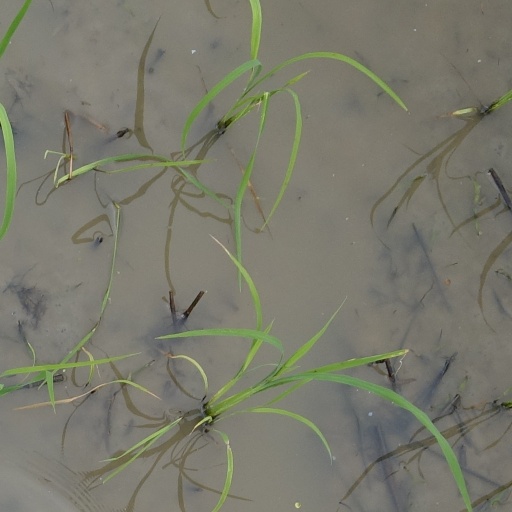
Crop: rice